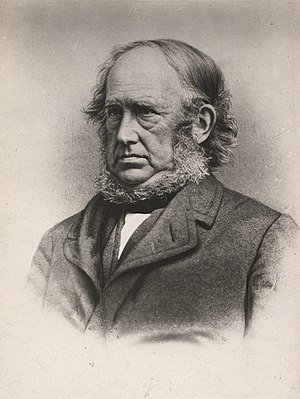
A.F. Krieger
Andreas Frederik Krieger (4. oktober 1817- 27. september 1893) var en dansk jurist, nationalliberal politiker, - indenrigsminister 1856 - 1858 og finansminister 1872 - 1874.
Andreas Frederik Krieger var en dansk jurist, nationalliberal politiker, – indenrigsminister 1856 – 1858, justitsminister 1870 – 1872 og finansminister 1872 – 1874. Han tog juridisk embedseksamen som 20-årig, og var professor i jura ved Københavns Universitet fra 1845 – 1855. I 1848 blev han valgt til medlem af Den grundlovgivende rigsforsamling af Køgekredsen og var med i grundlovsudvalget af 1848. Gennemførte som finansminister den møntlov, der 1875 gav enhederne kroner og øre.